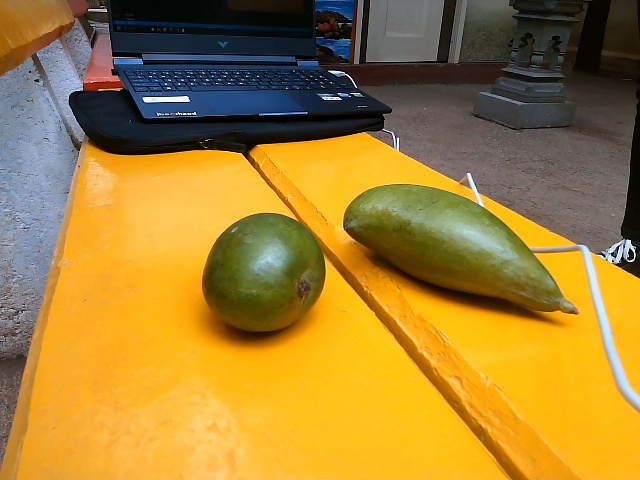
Label: Raw_Mango